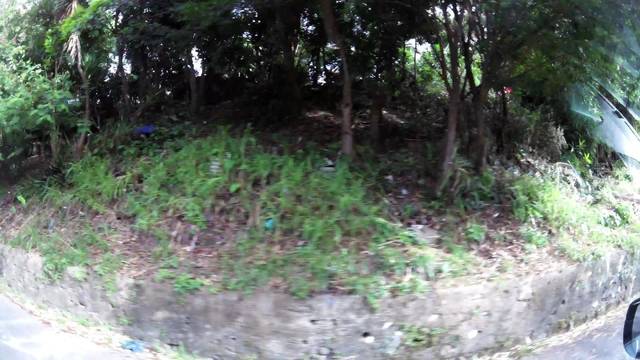
Region: Costa Rica
Coordinates: 9.909, -84.041